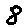
Label: 8